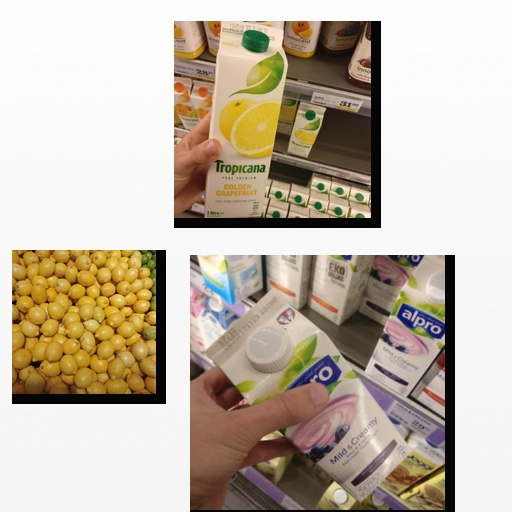
Food items: lemon, golden_grapefruit_juice, soyghurt